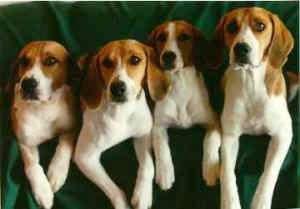
English_foxhound